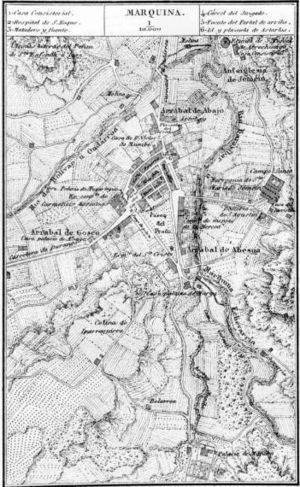
Markina-Xemein en basque ou Marquina-Jeméin en espagnol est une commune de Biscaye dans la communauté autonome du Pays basque en Espagne.